Wang Chao (baseball)

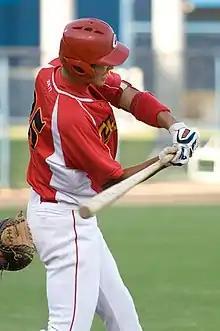
Wang with the China national baseball team in 2008

Wang Chao (born 23 March 1985 in Beijing, China) is a baseball player from the People's Republic of China. He became the first player from the People's Republic to sign with a Major League Baseball team when he signed with the Seattle Mariners as a pitcher on August 9, 2001. He played in the Rookie classification Arizona League before being released. He returned to China, converted to an outfielder and now plays with the Tianjin Lions of the China Baseball League. He also plays outfield for the national team of the People's Republic of China.